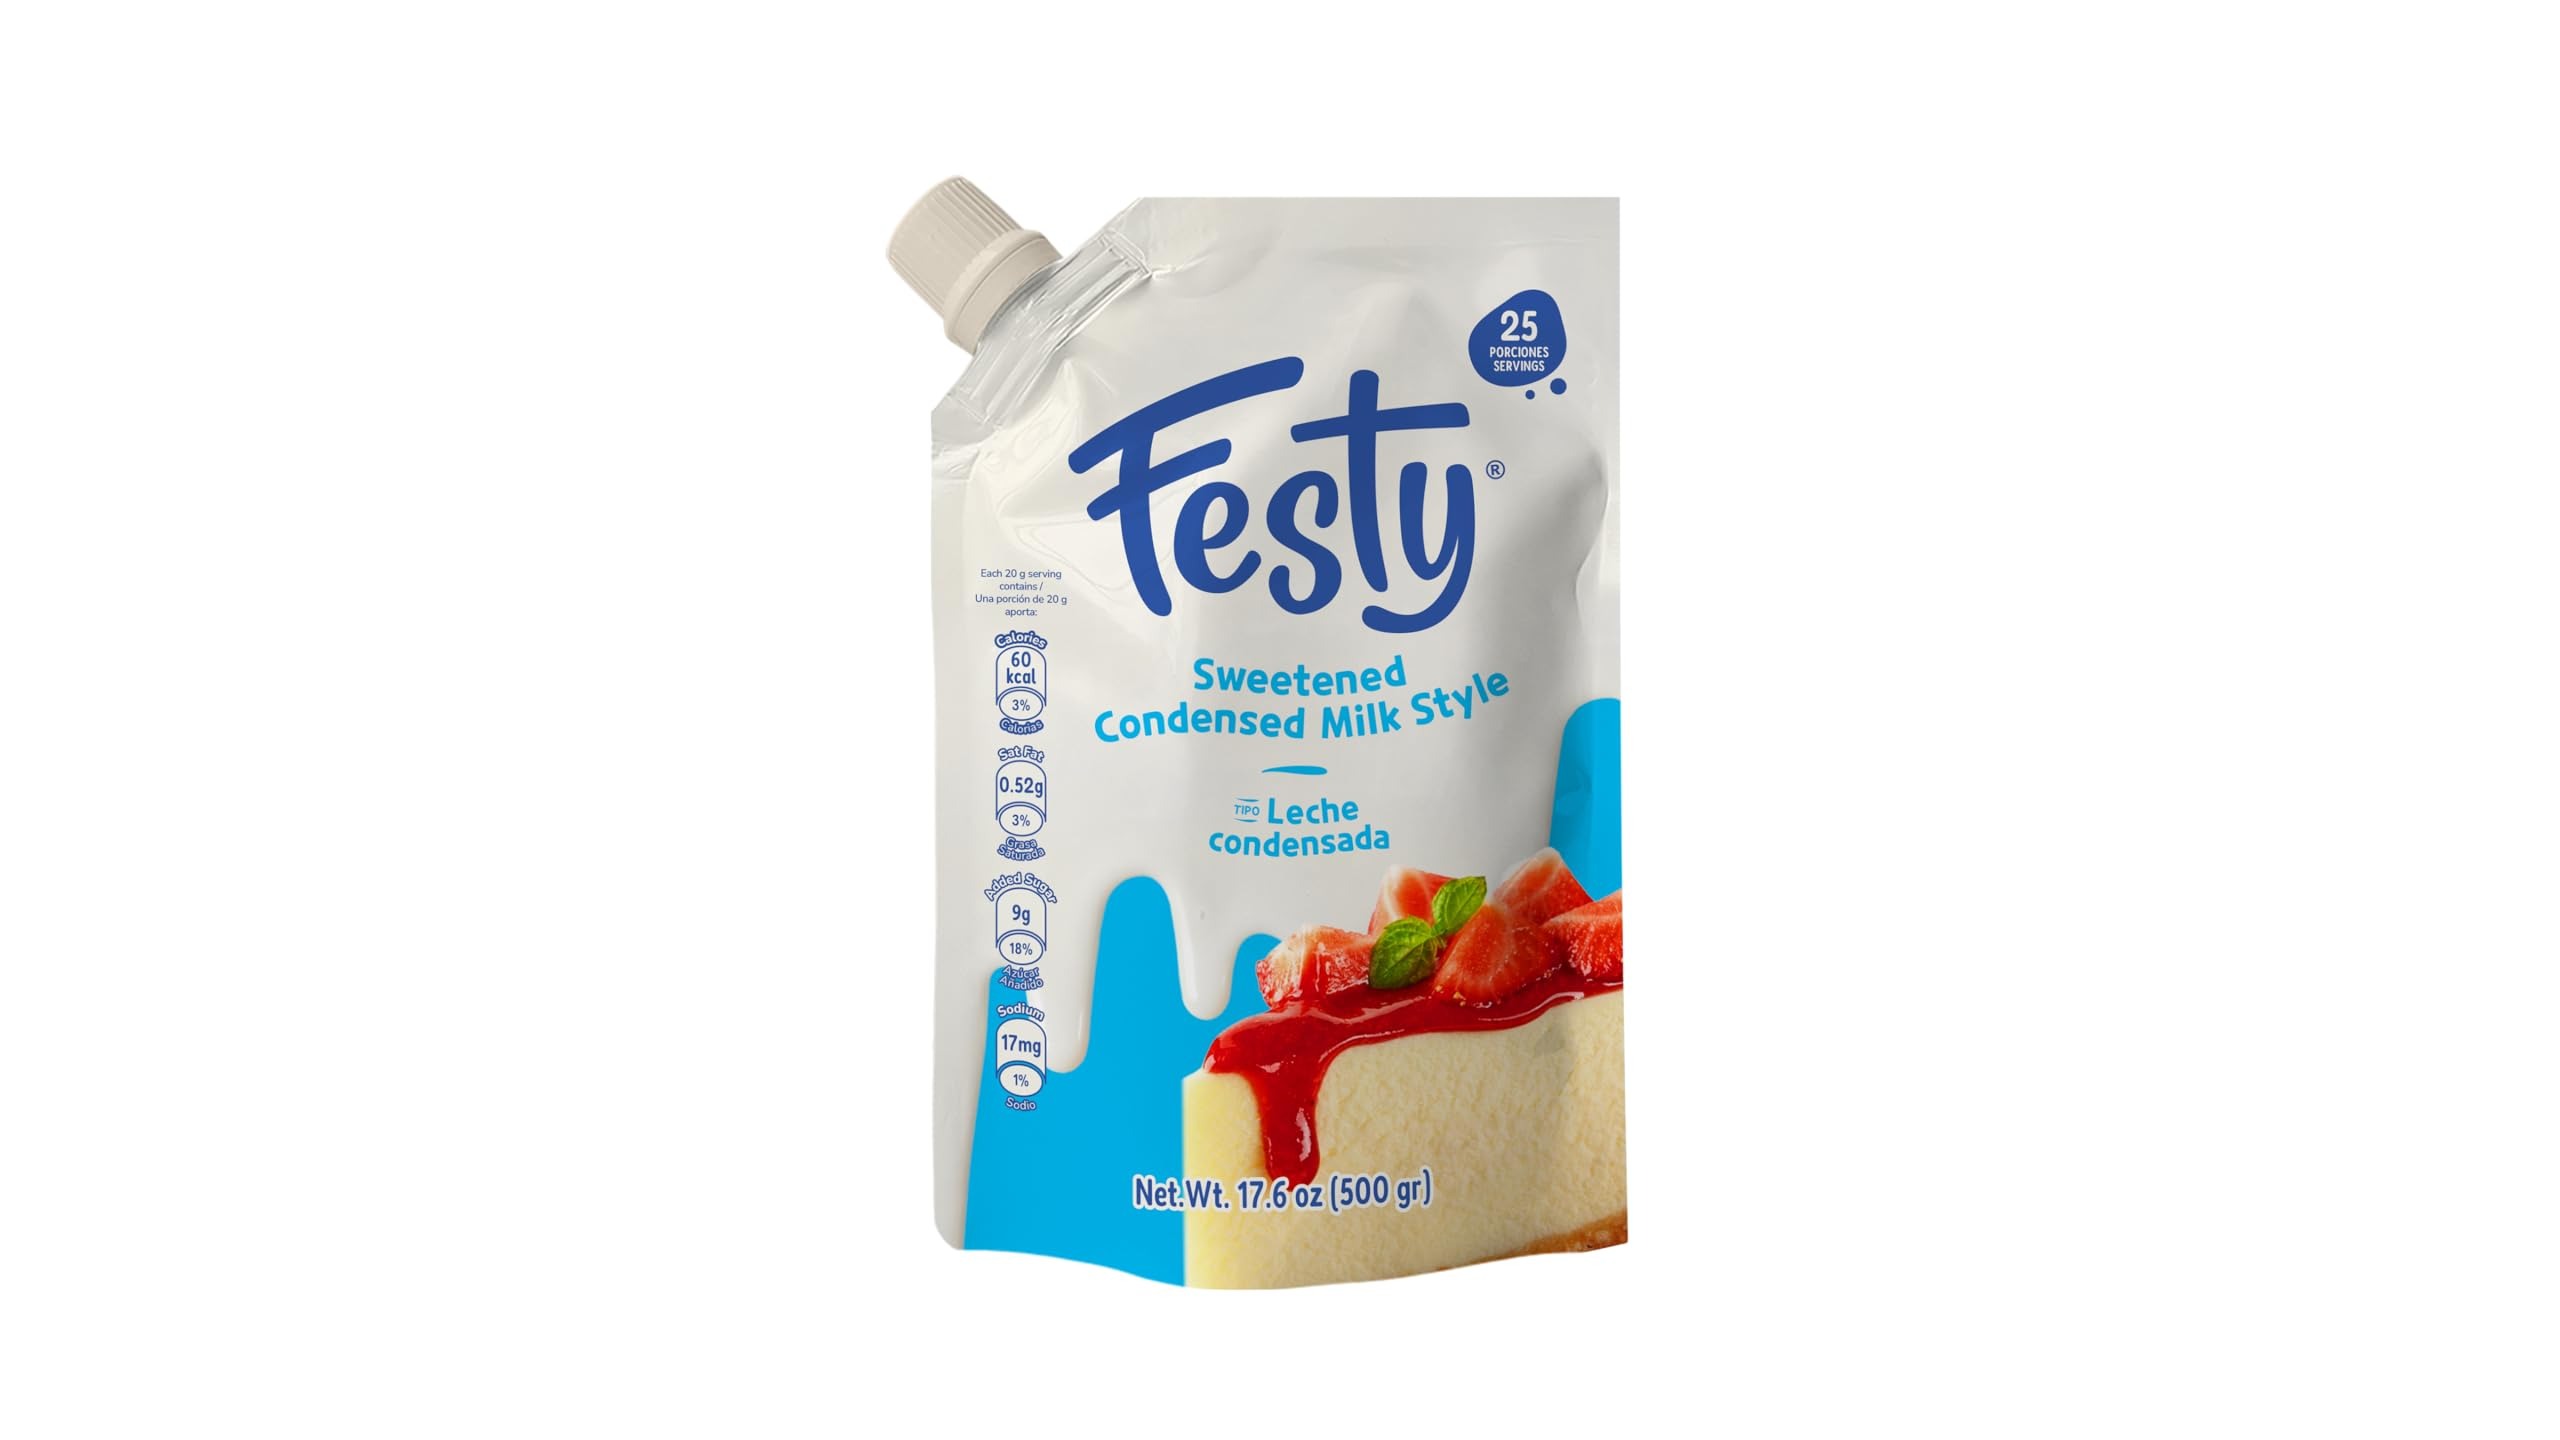
Item Name: Festy Sweetened Condensed Milk Pouch with Resealable Pour Spout, 17.63 oz
Bullet Point 1: Rich, creamy texture with a concentrated sweetness.
Bullet Point 2: Festy condensed milk contains 60 calories per serving
Bullet Point 3: Adds a smooth, indulgent flavor to baked goods and treats
Bullet Point 4: Perfect for sweetening coffee, tea, or other hot drinks.
Bullet Point 5: Comes in a resealable package, allowing for multiple uses without losing flavor or texture.
Value: 17.63
Unit: Ounce

Price: 12